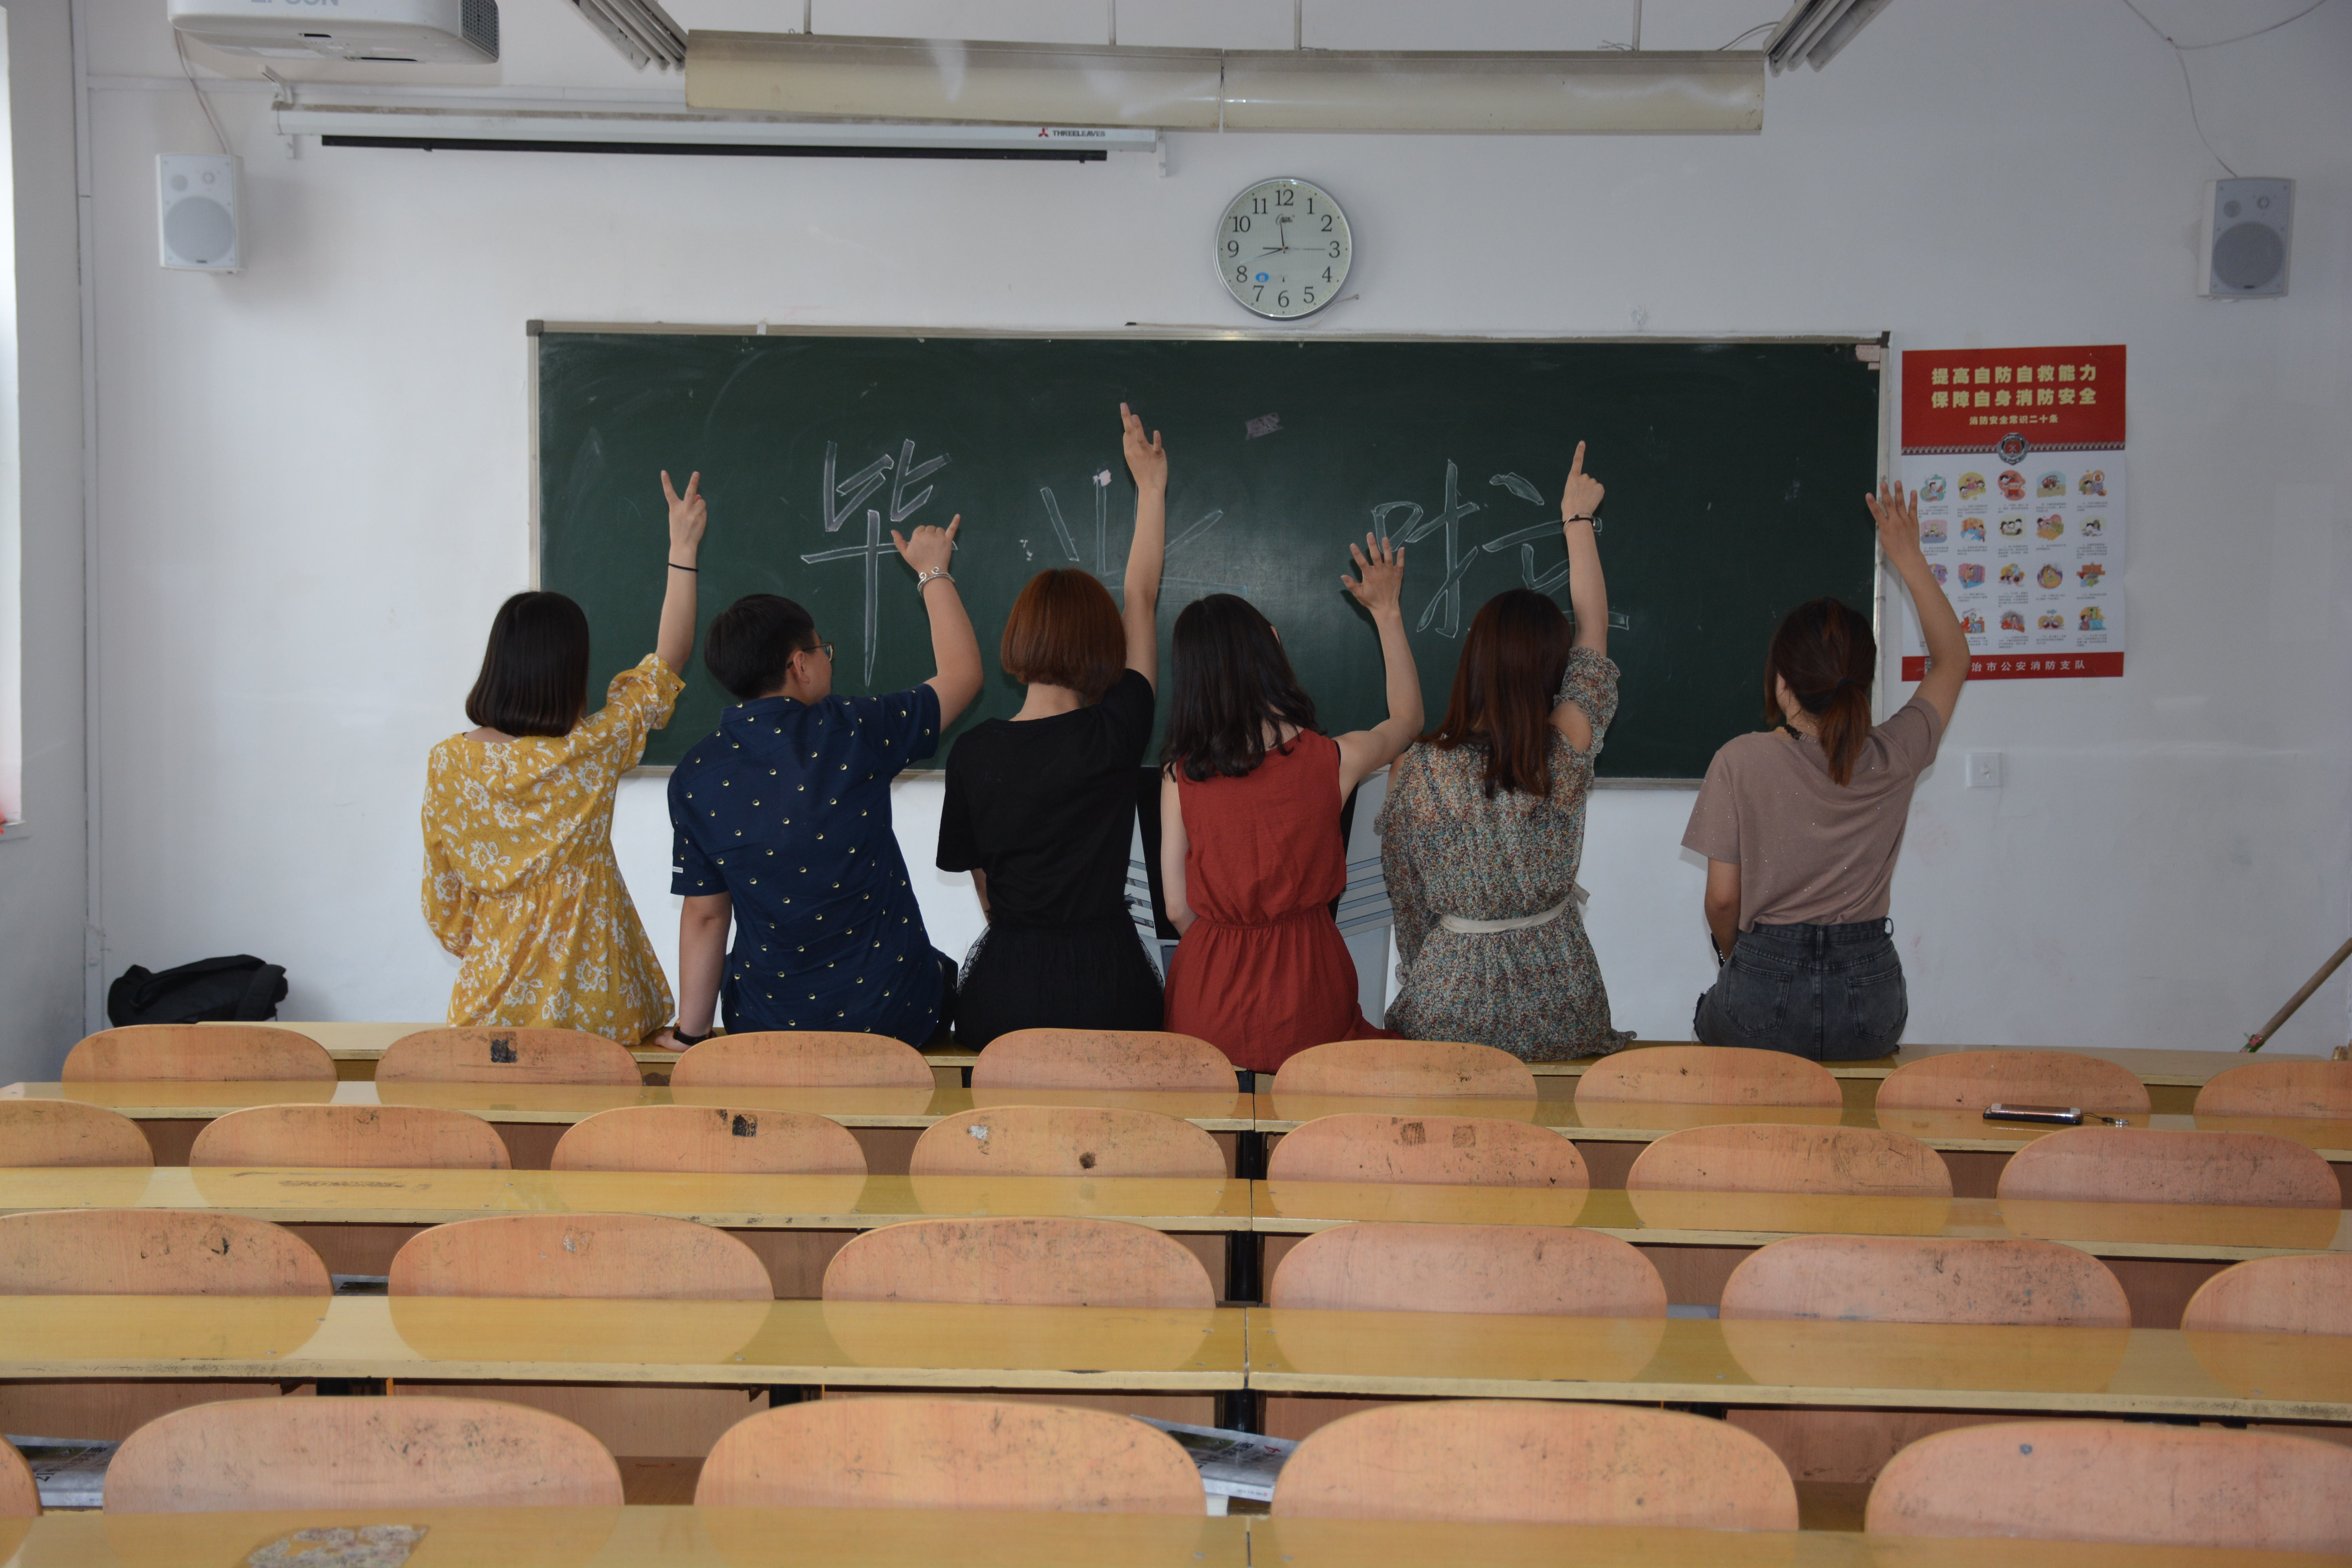
character, gesture, event, chair, room, wood, flooring, class, job, varnish, Academic institution, hardwood, curtain, collaboration, education, training, stage equipment, visual arts